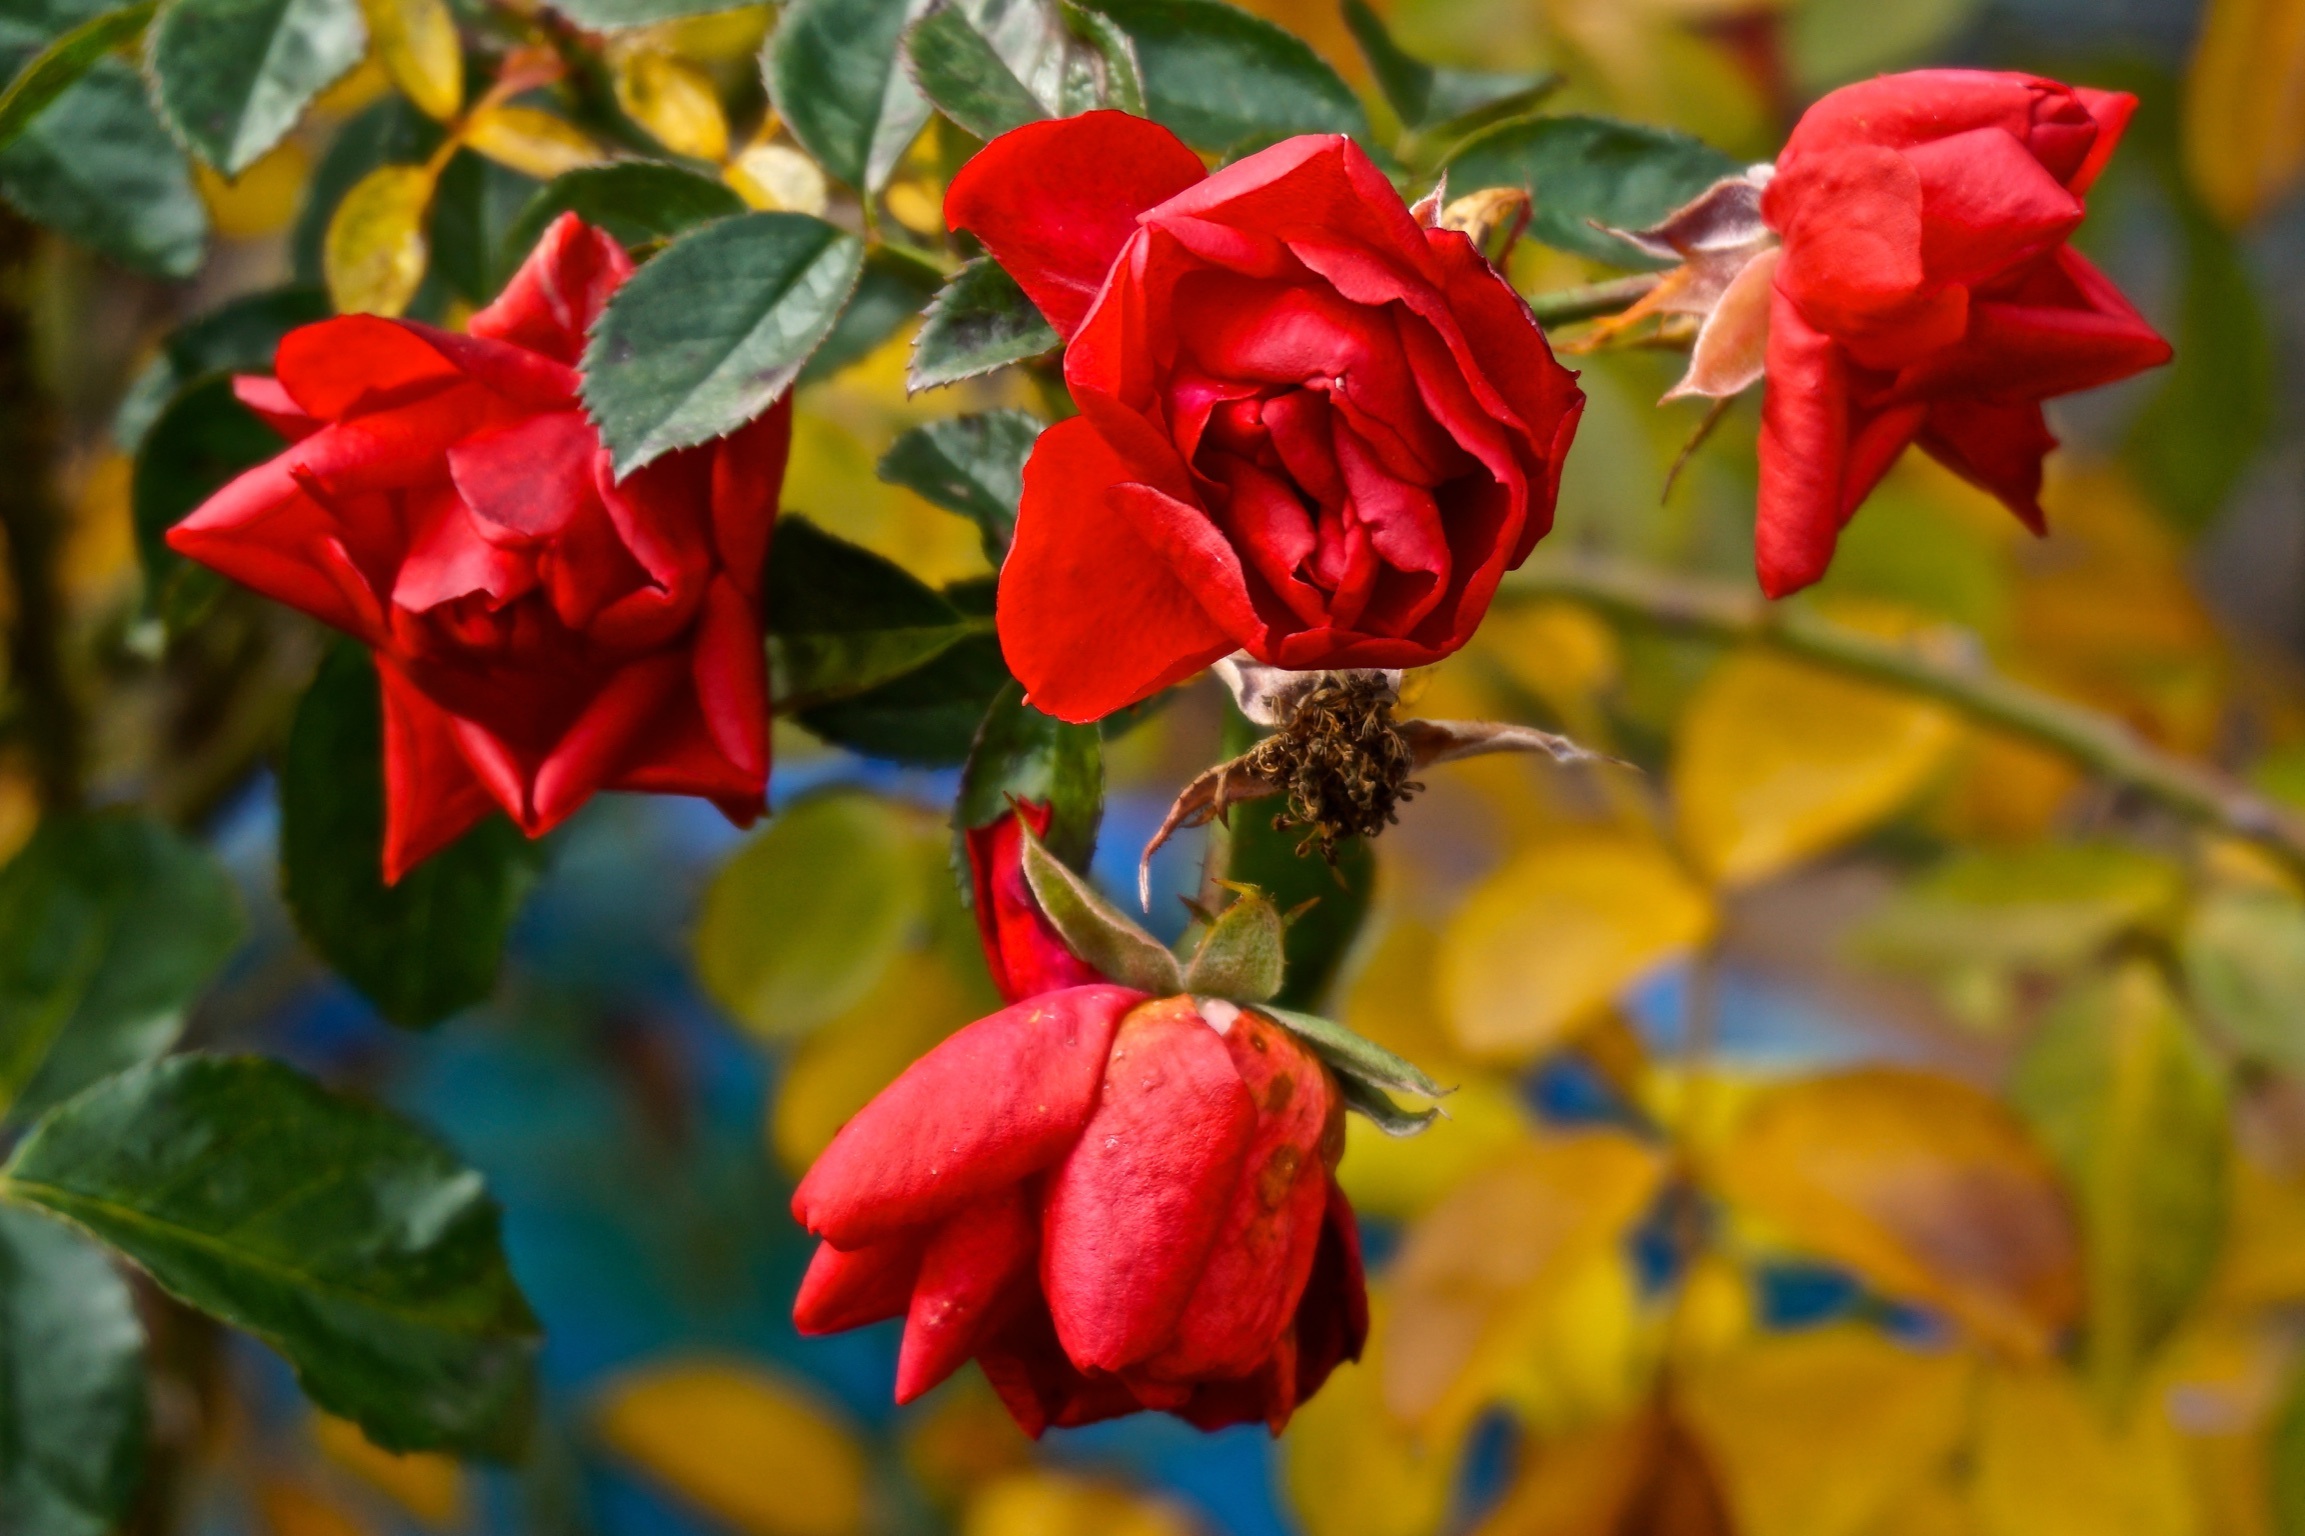
plant, leaf, flower, petal, rose, red, autumn, botany, flora, shrub, macro photography, flowering plant, garden roses, rose family, land plant